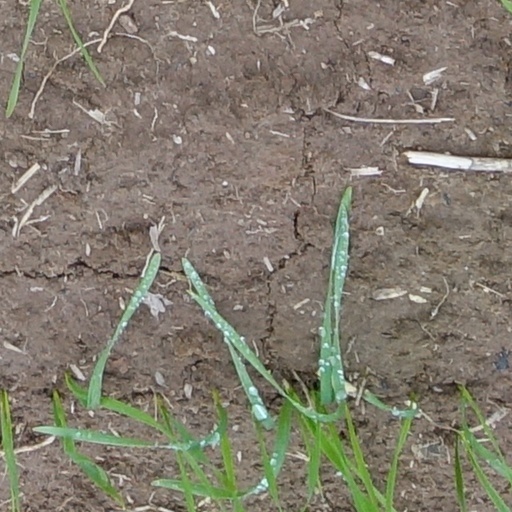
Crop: wheat